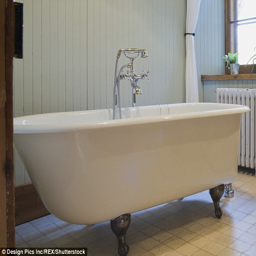
without anywhere else to go , pastor took pop artist to the apartment of basketball player and did the rebirth in his custom - built bathtub .